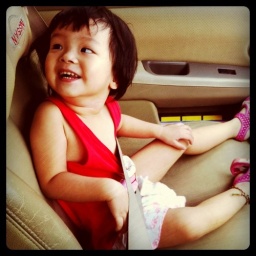
She finally conquer by sitting in front. Naughty girl